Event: Nepal Earthquake
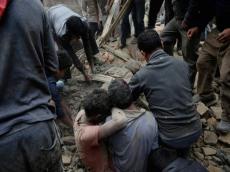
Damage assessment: damage